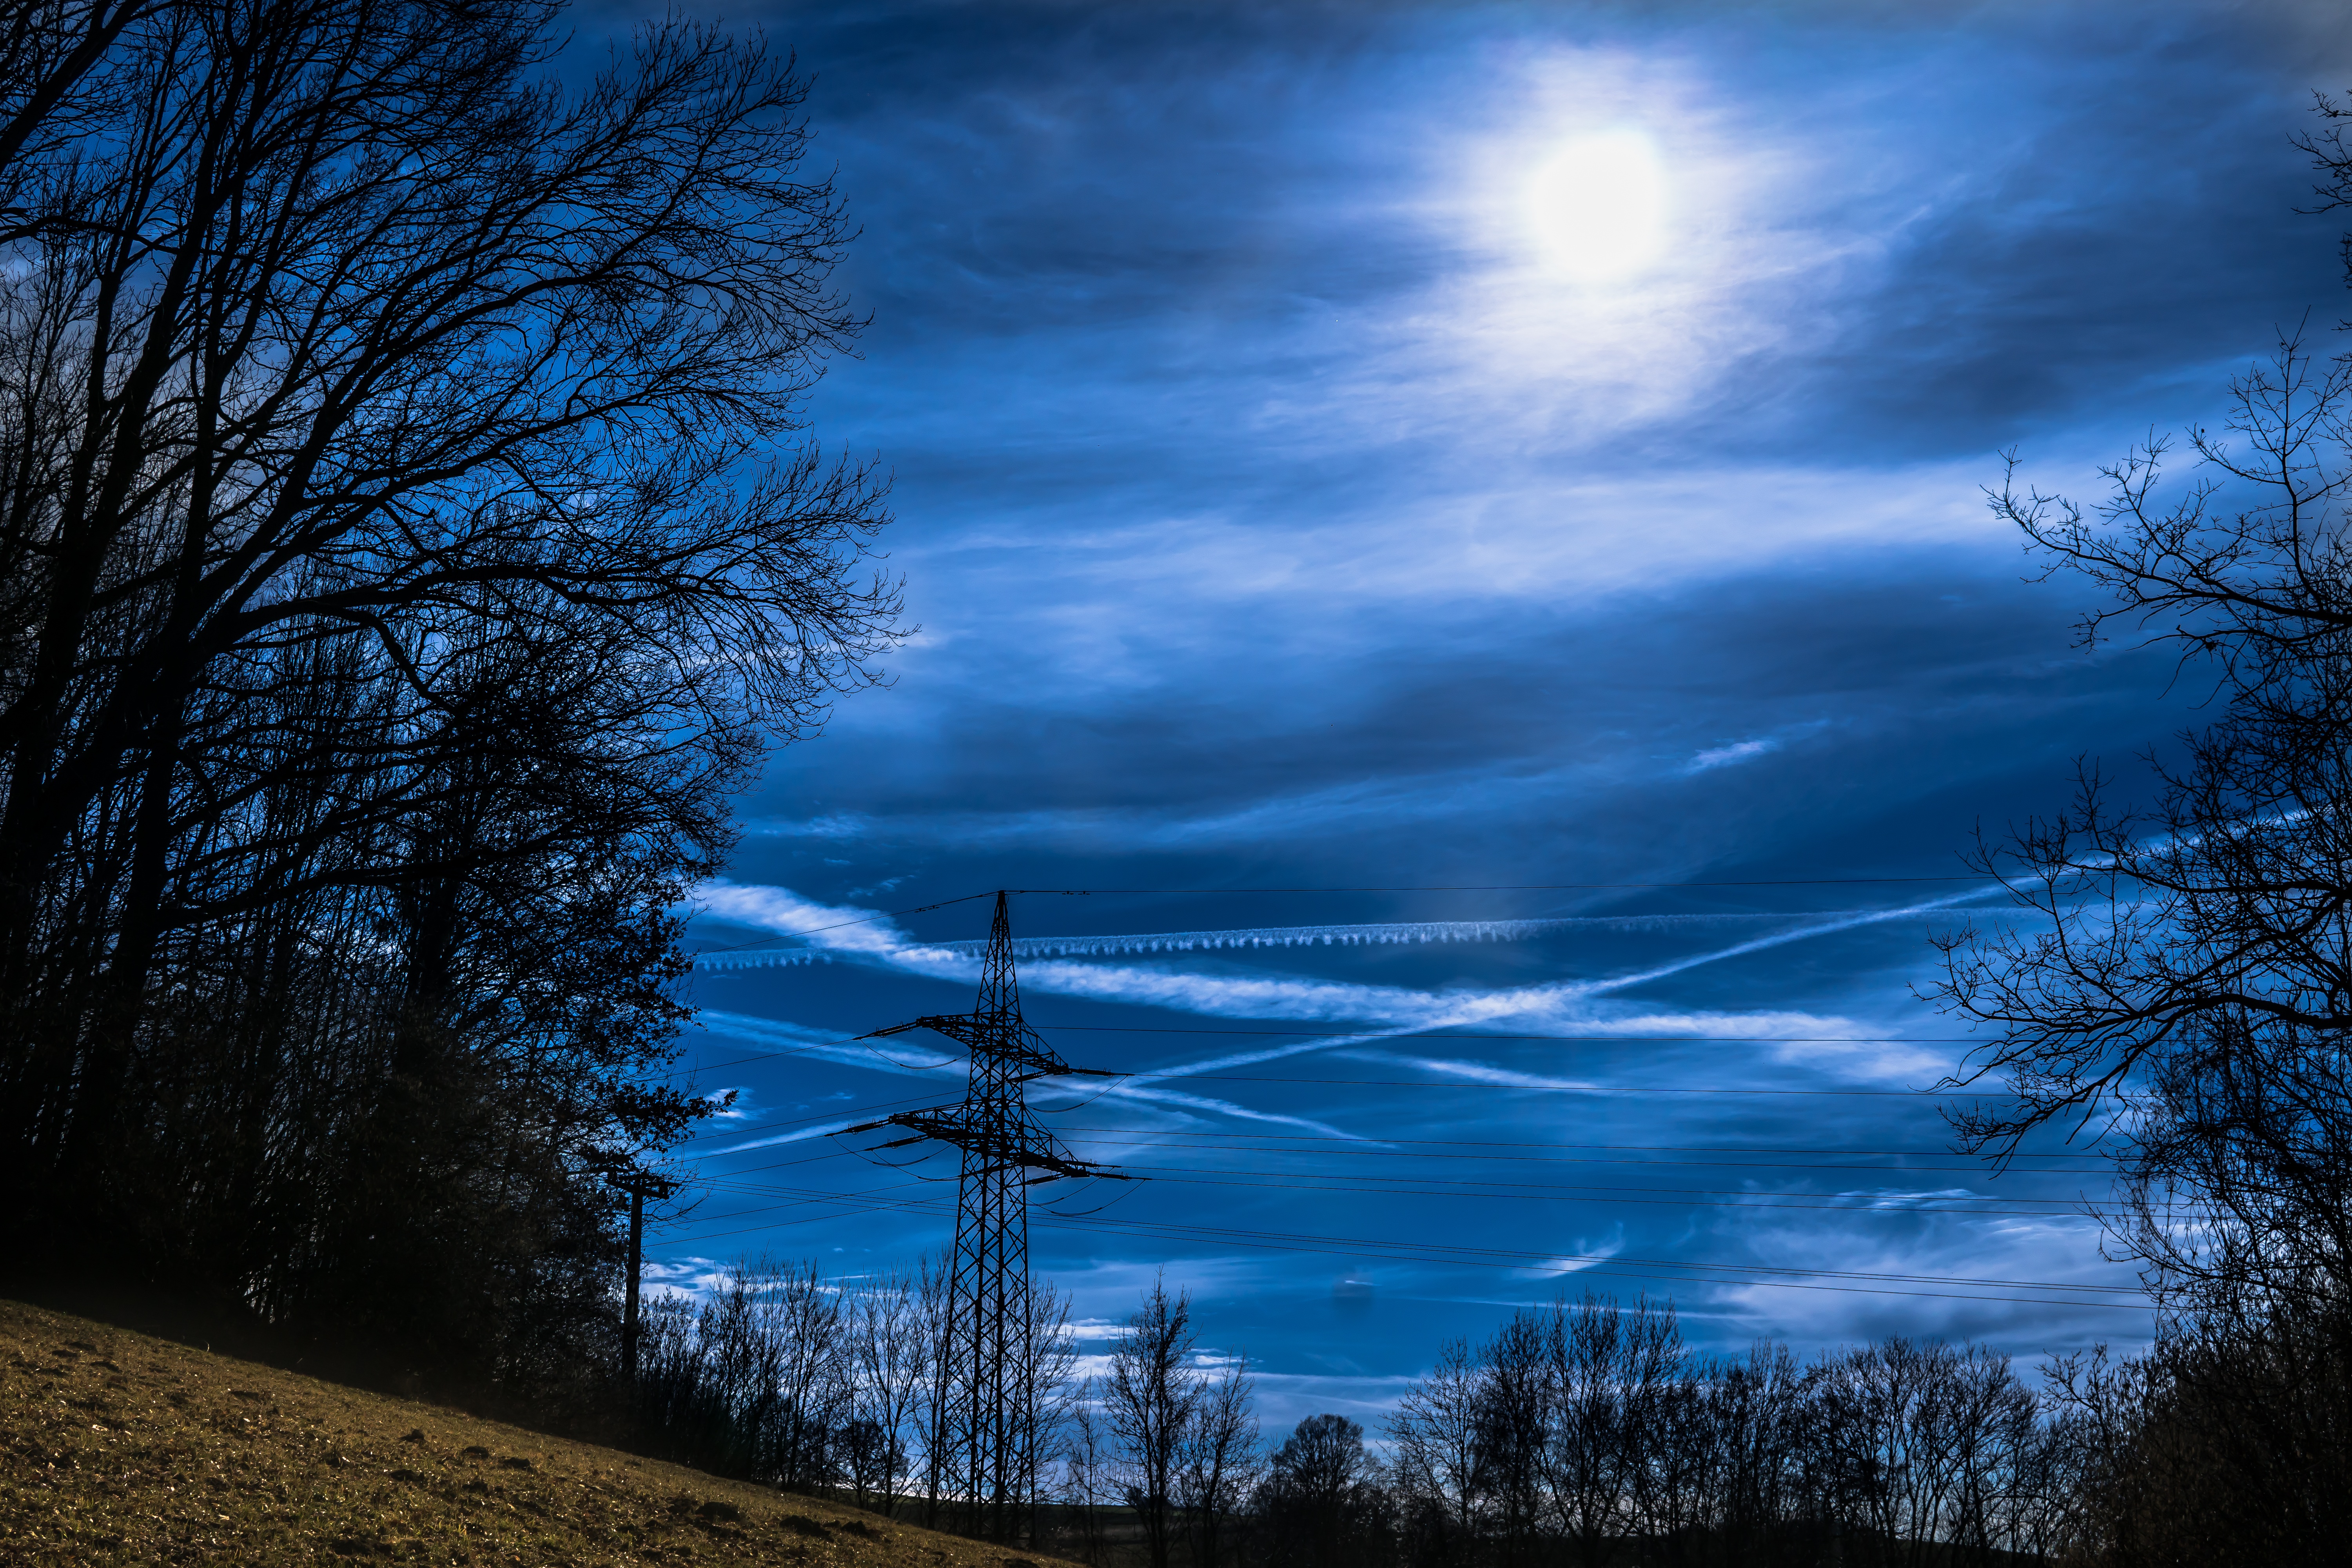
landscape, tree, nature, forest, grass, horizon, branch, mountain, snow, winter, light, cloud, plant, sky, sun, sunrise, sunset, sunlight, morning, dawn, atmosphere, dusk, evening, spring, reflection, autumn, weather, darkness, blue, season, trees, clouds, beautiful, mood, nice weather, strommast, covered sky, meteorological phenomenon, atmospheric phenomenon, woody plant